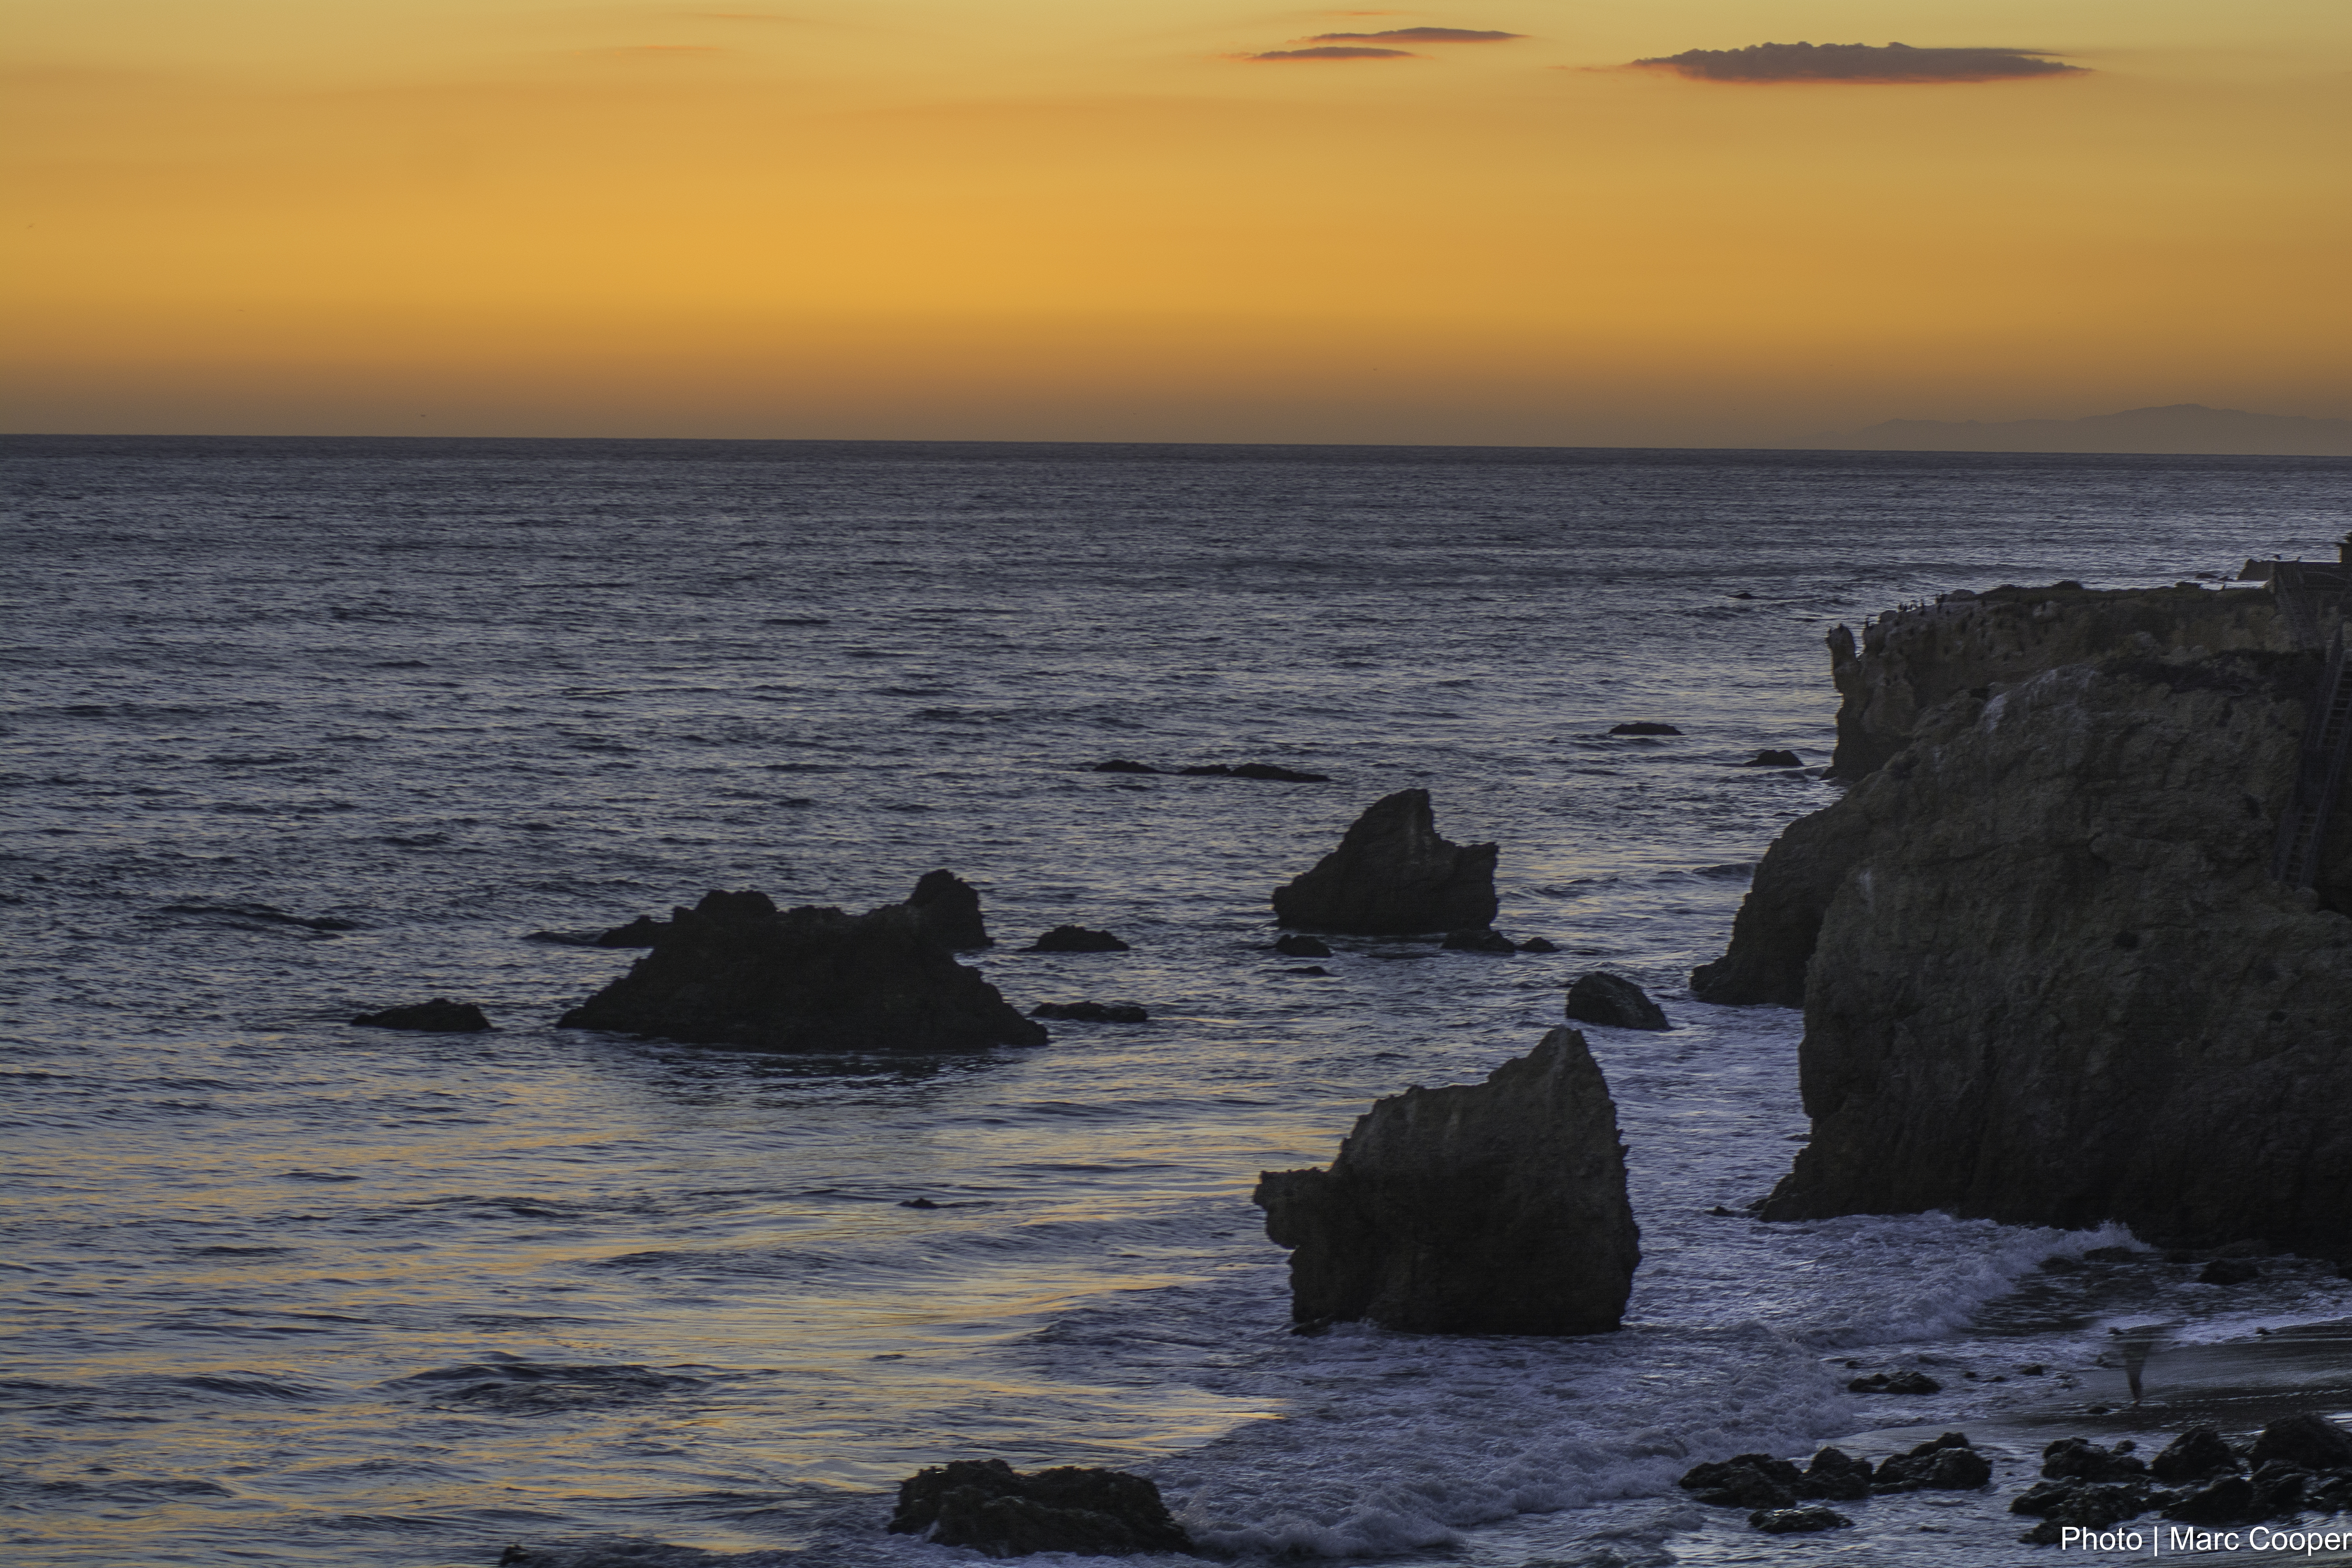
beach, sea, coast, rock, ocean, horizon, cloud, sunrise, sunset, morning, shore, wave, dawn, cliff, dusk, evening, bay, terrain, material, body of water, pacificcoast, elmatadorstatebeach, beachsunset, malibusunset, cape, wind wave